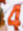
Number: 4